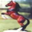
Label: horse